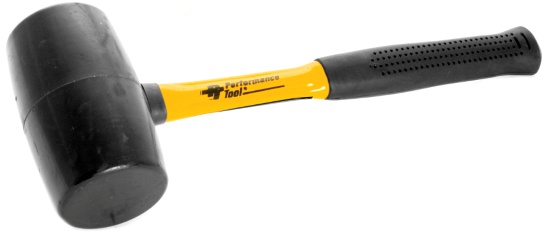
32 OZ. RUBBER HAMMER
HD Fiberglass handle, cushion grip Interchange 975M7132, Net Weight (lbs) 2.35 Brand Performance Tool
Brand: SMA
Category: Hardware > Tools > Hammers > Manual Hammers > Mallets